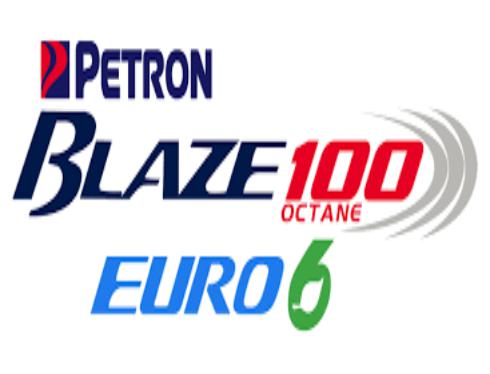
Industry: Transportation